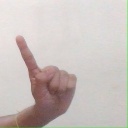
अक्षर: ए